Hair (Lady Gaga song)

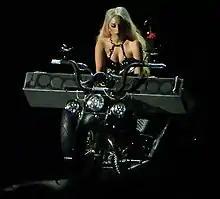
Gaga performing "Hair" on a keyboard mounted on a motorcycle during the Born This Way Ball tour (2012–2013)

On May 27, 2011, Gaga performed the song on "Good Morning America" as a part of their "Summer Concert Series". She was dressed in purple horns and a black and blond ponytail, and was placed atop a black staircase, with her leg perched on top of a black unicorn shaped piano. Dedicating the song to her mother, Gaga sang an acoustic version of "Hair", which Sheila Marikar from ABC News reviewed positively, saying that it "really brought the house down." Christian Blauvelt from "Entertainment Weekly" was also impressed with the acoustic version, saying that "at a keyboard, Gaga's never better at injecting enough passion and commitment to sell even the corniest lyrics about follicular empowerment."